Pratibad

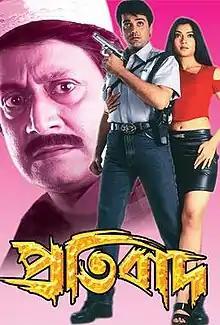
"Pratibad" film poster

Pratibad (English: "Protest)" is a 2001 Indian Bengali-language action drama film directed by Haranath Chakraborty. Produced by Shrikant Mohta under the banner of Shree Venkatesh Films, the story, screenplay and dialogues of the film were written by Anjan Choudhury, which itself was based on the political violence that rocked Bengal during the late 90s. It stars Ranjit Mallick, Prosenjit Chatterjee and Arpita Pal in lead roles; while Dipankar De, Laboni Sarkar, Debesh Roy Chowdhury, Arun Mukherjee, Nirmal Kumar, Anamika Saha, Sreela Majumdar and Rajesh Sharma play another pivotal roles.